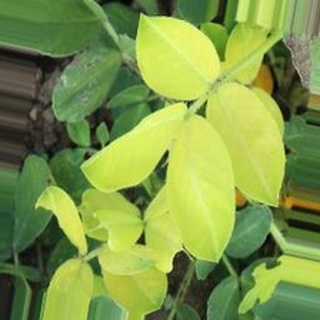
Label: groundnut_nutrition_deficiency